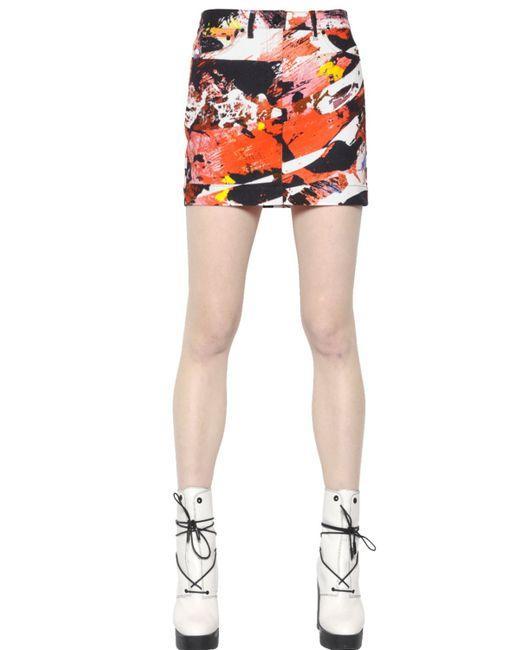
weißer Schuhstiefel mit schnurgebundener schwarzer Sohle